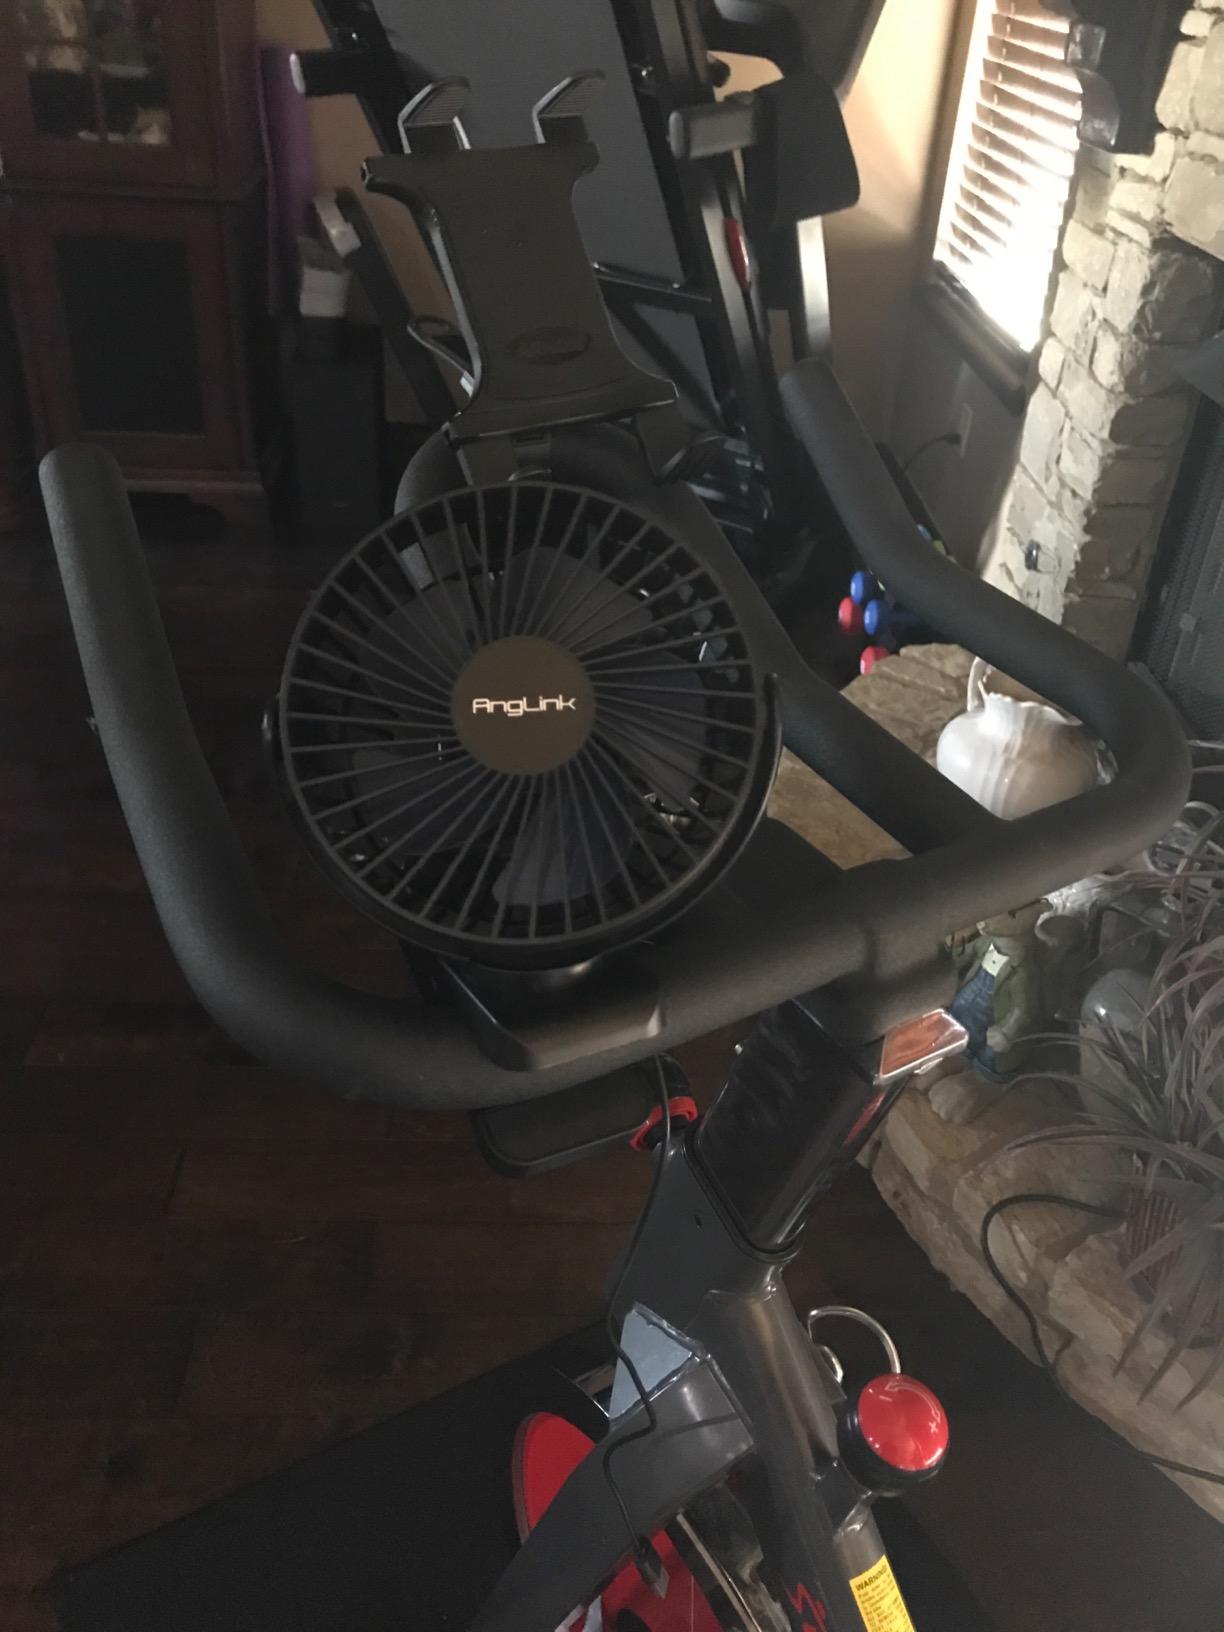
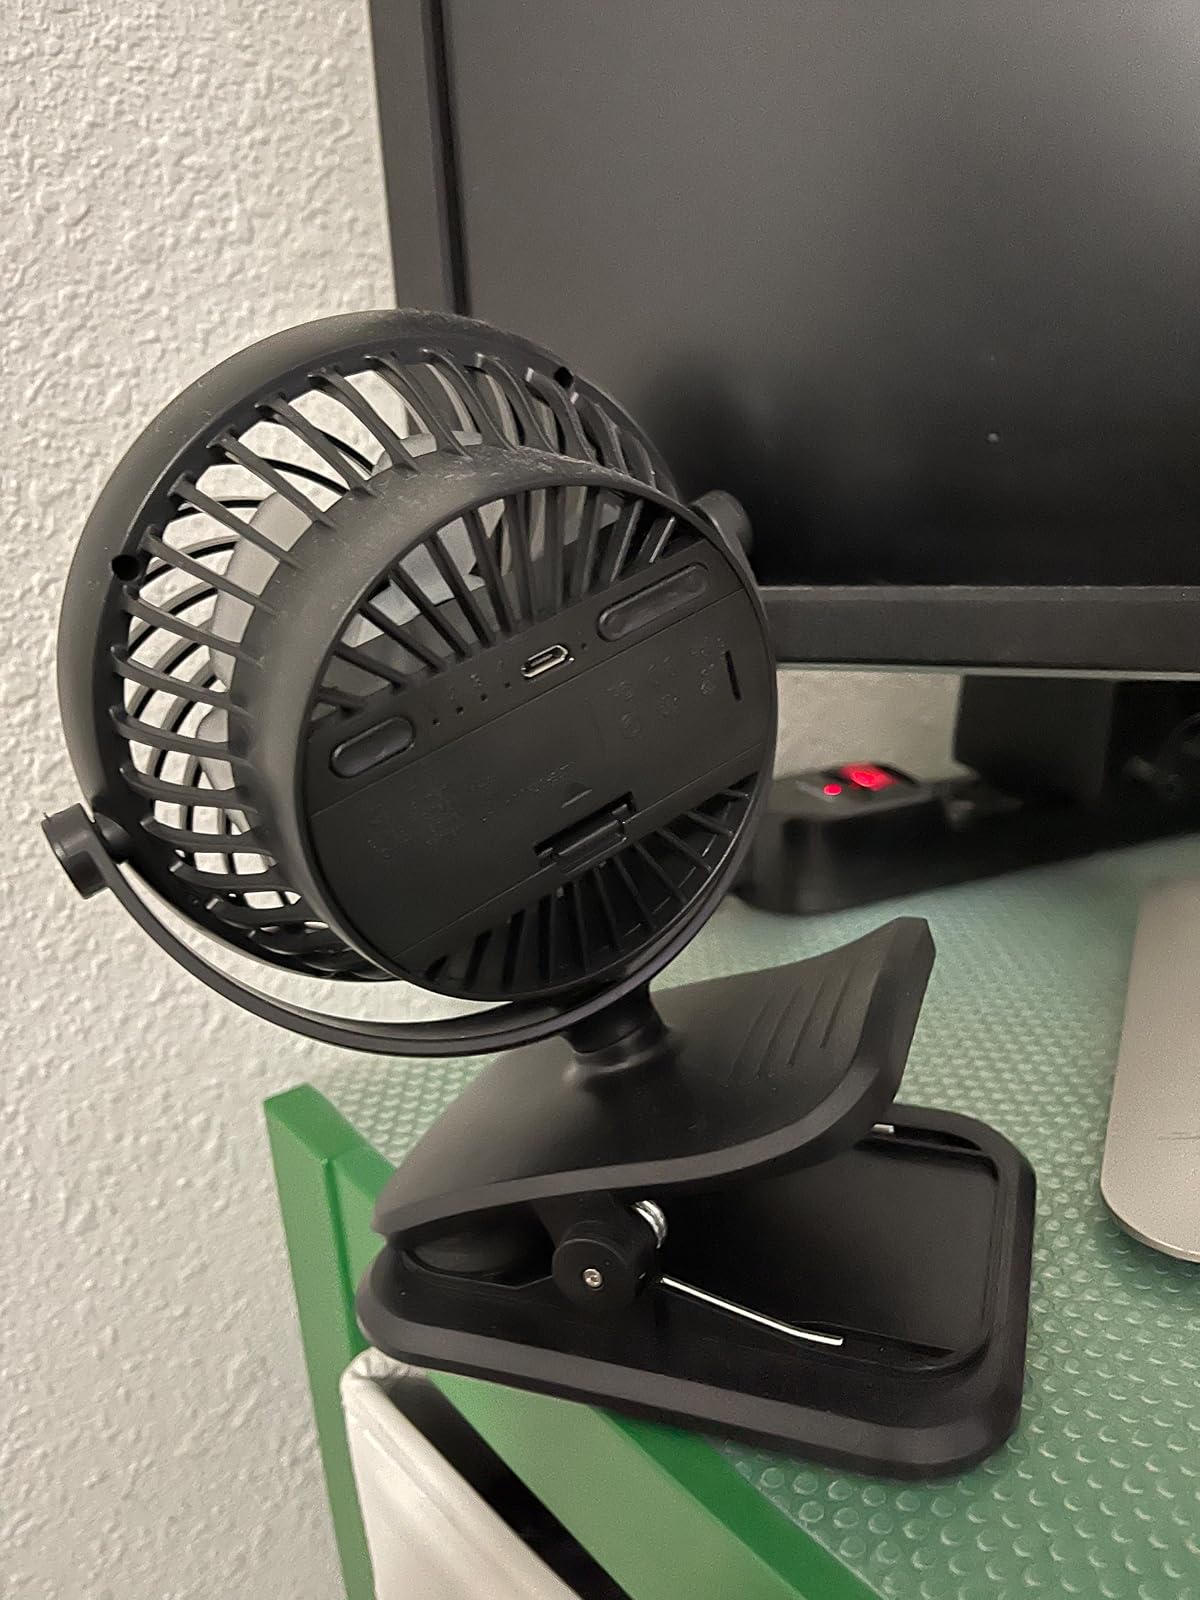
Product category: fan
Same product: yes